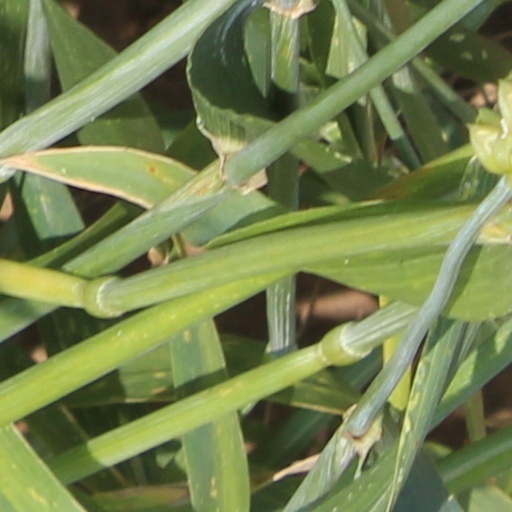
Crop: wheat